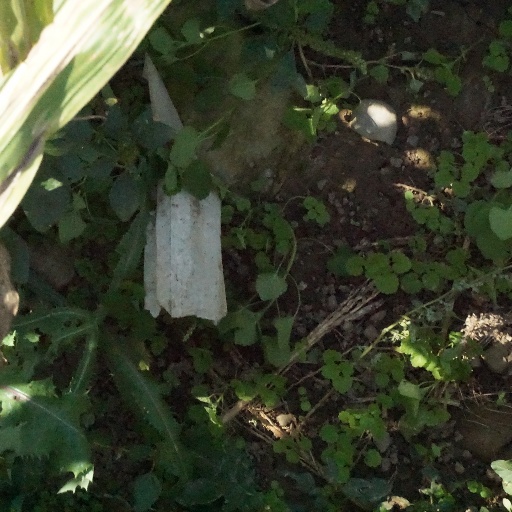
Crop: maize; corn